Woman Bathing (van Eyck)

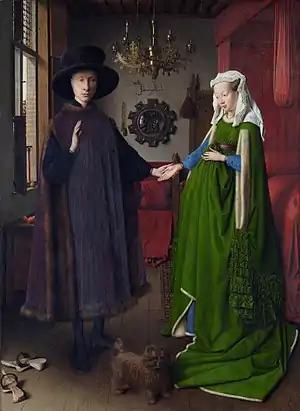
"Arnolfini Portrait, 1434. National Gallery, London."

There are many similarities, especially with the Fogg panel, to van Eyck's famous London "Arnolfini Portrait". While the former is much narrower and much smaller at 27.2 cm x 16.3 cm, it is around a third the size of the London portrait (without frame 82.6 cm x 60 cm). van Haecht's reproduction is thought closer to the actual scale than the Fogg panel, especially given that the other works in "The Gallery of Cornelis van der Geest" are in general very close to the originals that survived or had their dimensions recorded. Given that van Haecht did not give the work an especially prominent position in his own painting, it is unlikely that he was exaggerating its importance, so it might be reasonably deduced that it was not much smaller than this representation.